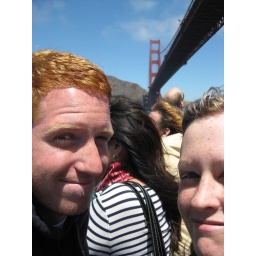
under the golden gate bridge